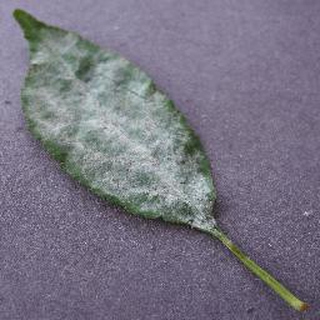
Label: cherry_powdery_mildew